Germany in the Eurovision Song Contest 2015

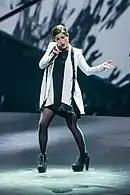

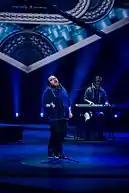

The televised final took place on 3 March 2015. The winner was selected through three rounds of public televoting, including options for landline and SMS voting. In the first round of voting, each artist performed their selected first of their two songs and the top four artists were selected to proceed to the second round. In the second round, the four remaining artists performed their second song and the top two artists with one song each were selected to proceed to the final round. In the final round, "Heart of Stone" performed by Andreas Kümmert was announced as the winner, however Kümmert stated shortly after that he would cede his victory for runner-up Ann Sophie: "Thanks for your support, Germany, but right now I'm not in the right condition to do this and I want to give the chance to Ann Sophie. I'm just a little singer and she is the better choice." Following the show, NDR held a press conference confirming "Black Smoke" performed by Ann Sophie as the German entry for the 2015 Eurovision Song Contest. His unprecedented decision to withdraw later garnered international media attention. In addition to the performances of the competing entries, 2014 Austrian Eurovision Song Contest winner Conchita Wurst performed her entry "Rise Like a Phoenix" and her new song "You Are Unstoppable", while Mark Forster performed his song "Flash mich" and Swiss singer Stefanie Heinzmann performed her new song "In the End" during the show.